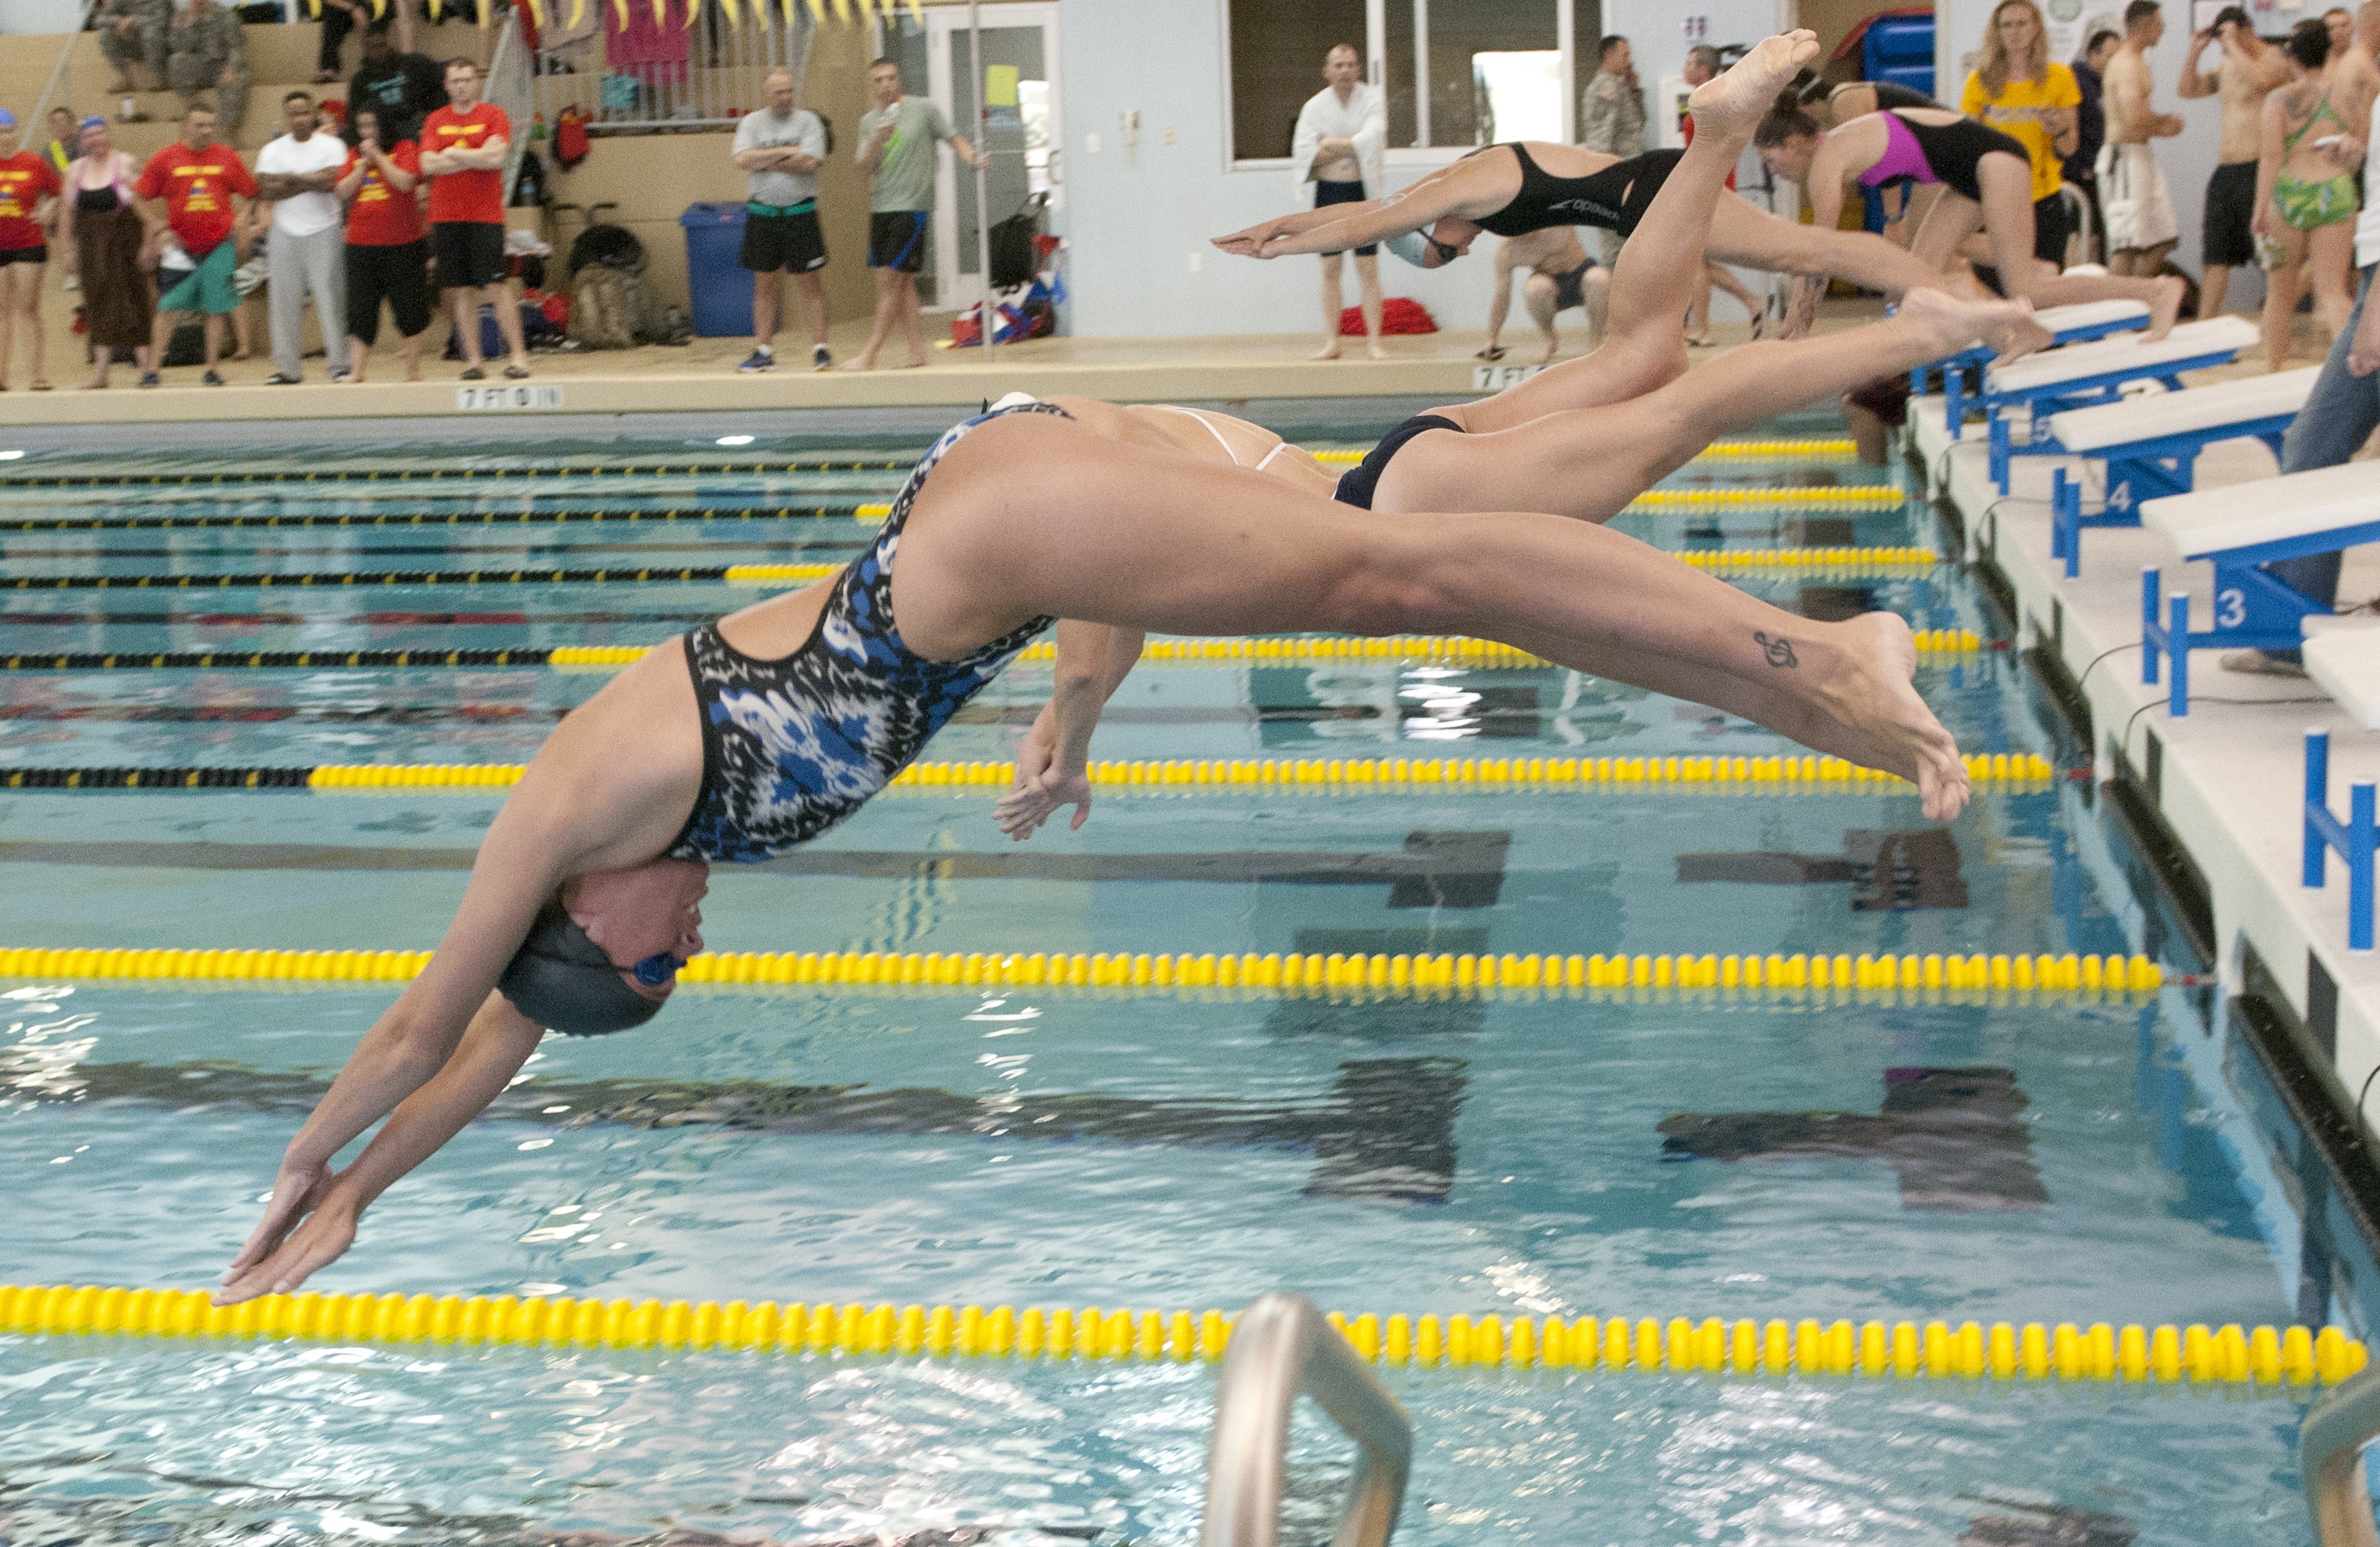
water, recreation, diving, pool, splash, action, leisure, swimming, swimmer, dive, start, race, competition, sports, lanes, blocks, athletes, swimmers, water sport, outdoor recreation, individual sports, endurance sports, freestyle swimming